Teen Wolf

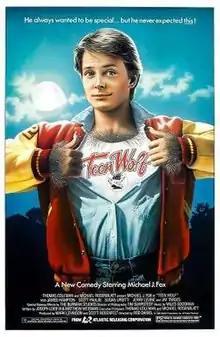
Theatrical release poster

Teen Wolf is a 1985 American coming-of-age comedy film directed by Rod Daniel and written by Jeph Loeb and Matthew Weisman. Michael J. Fox stars as the title character, a high school student whose ordinary life is changed when he discovers that he is a werewolf. James Hampton, Scott Paulin, Susan Ursitti, Jerry Levine, Matt Adler, and Jay Tarses appear in supporting roles. Filming took place from November to December 1984.